Lodewijk van Bylandt

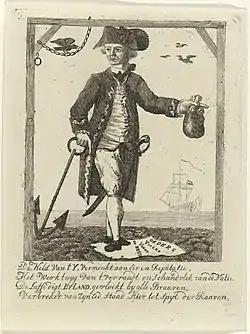
A cartoon of Admiral Lodewijk van Bylandt, October 1782

Lodewijk Count van Bylandt (1718 – Hoeven, 28 December 1793) was a Dutch States Navy officer. He gained a certain notoriety in the Affair of Fielding and Bylandt of 1779 and even more in consequence of the refusal of the Dutch navy to put out to sea to combine with the French fleet in Brest in 1783, during the Fourth Anglo-Dutch War, for which refusal many held him responsible. He was court-martialed and exonerated in the first case, and in the second case an inquiry into his conduct was long delayed and eventually quietly abandoned after stadtholder William V had prevailed against the Patriots in 1787. This made his promotion to lieutenant-admiral (the highest rank in the Dutch navy, as that of General Admiral could only be held by the stadtholder) possible. He died in office as inspector-general and commander of the gunners corps of the navy of the Dutch Republic.